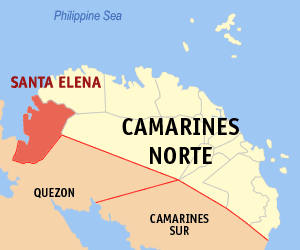
Santa Elena est une municipalité de la province de Camarines Norte, aux Philippines.